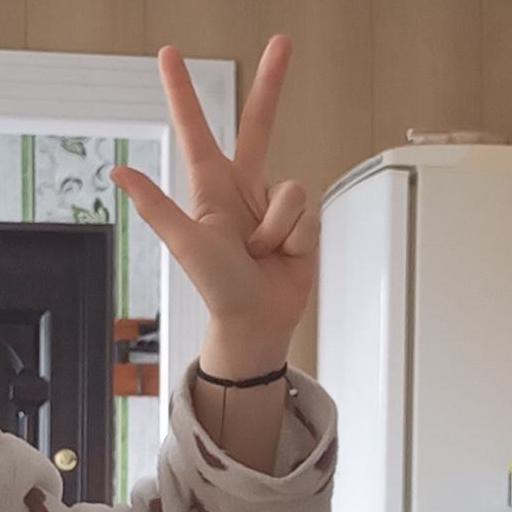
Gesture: three2